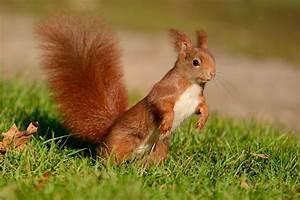
squirrel